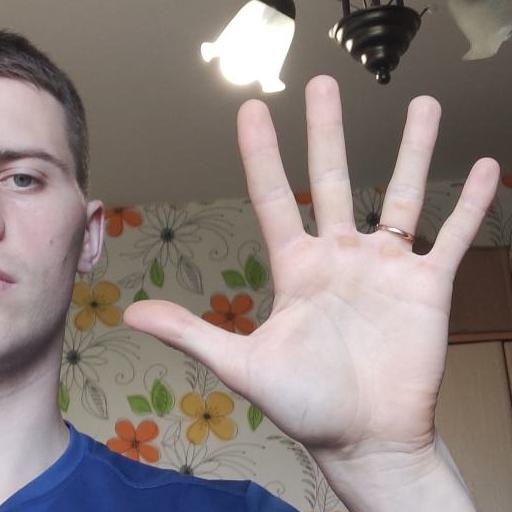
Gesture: palm